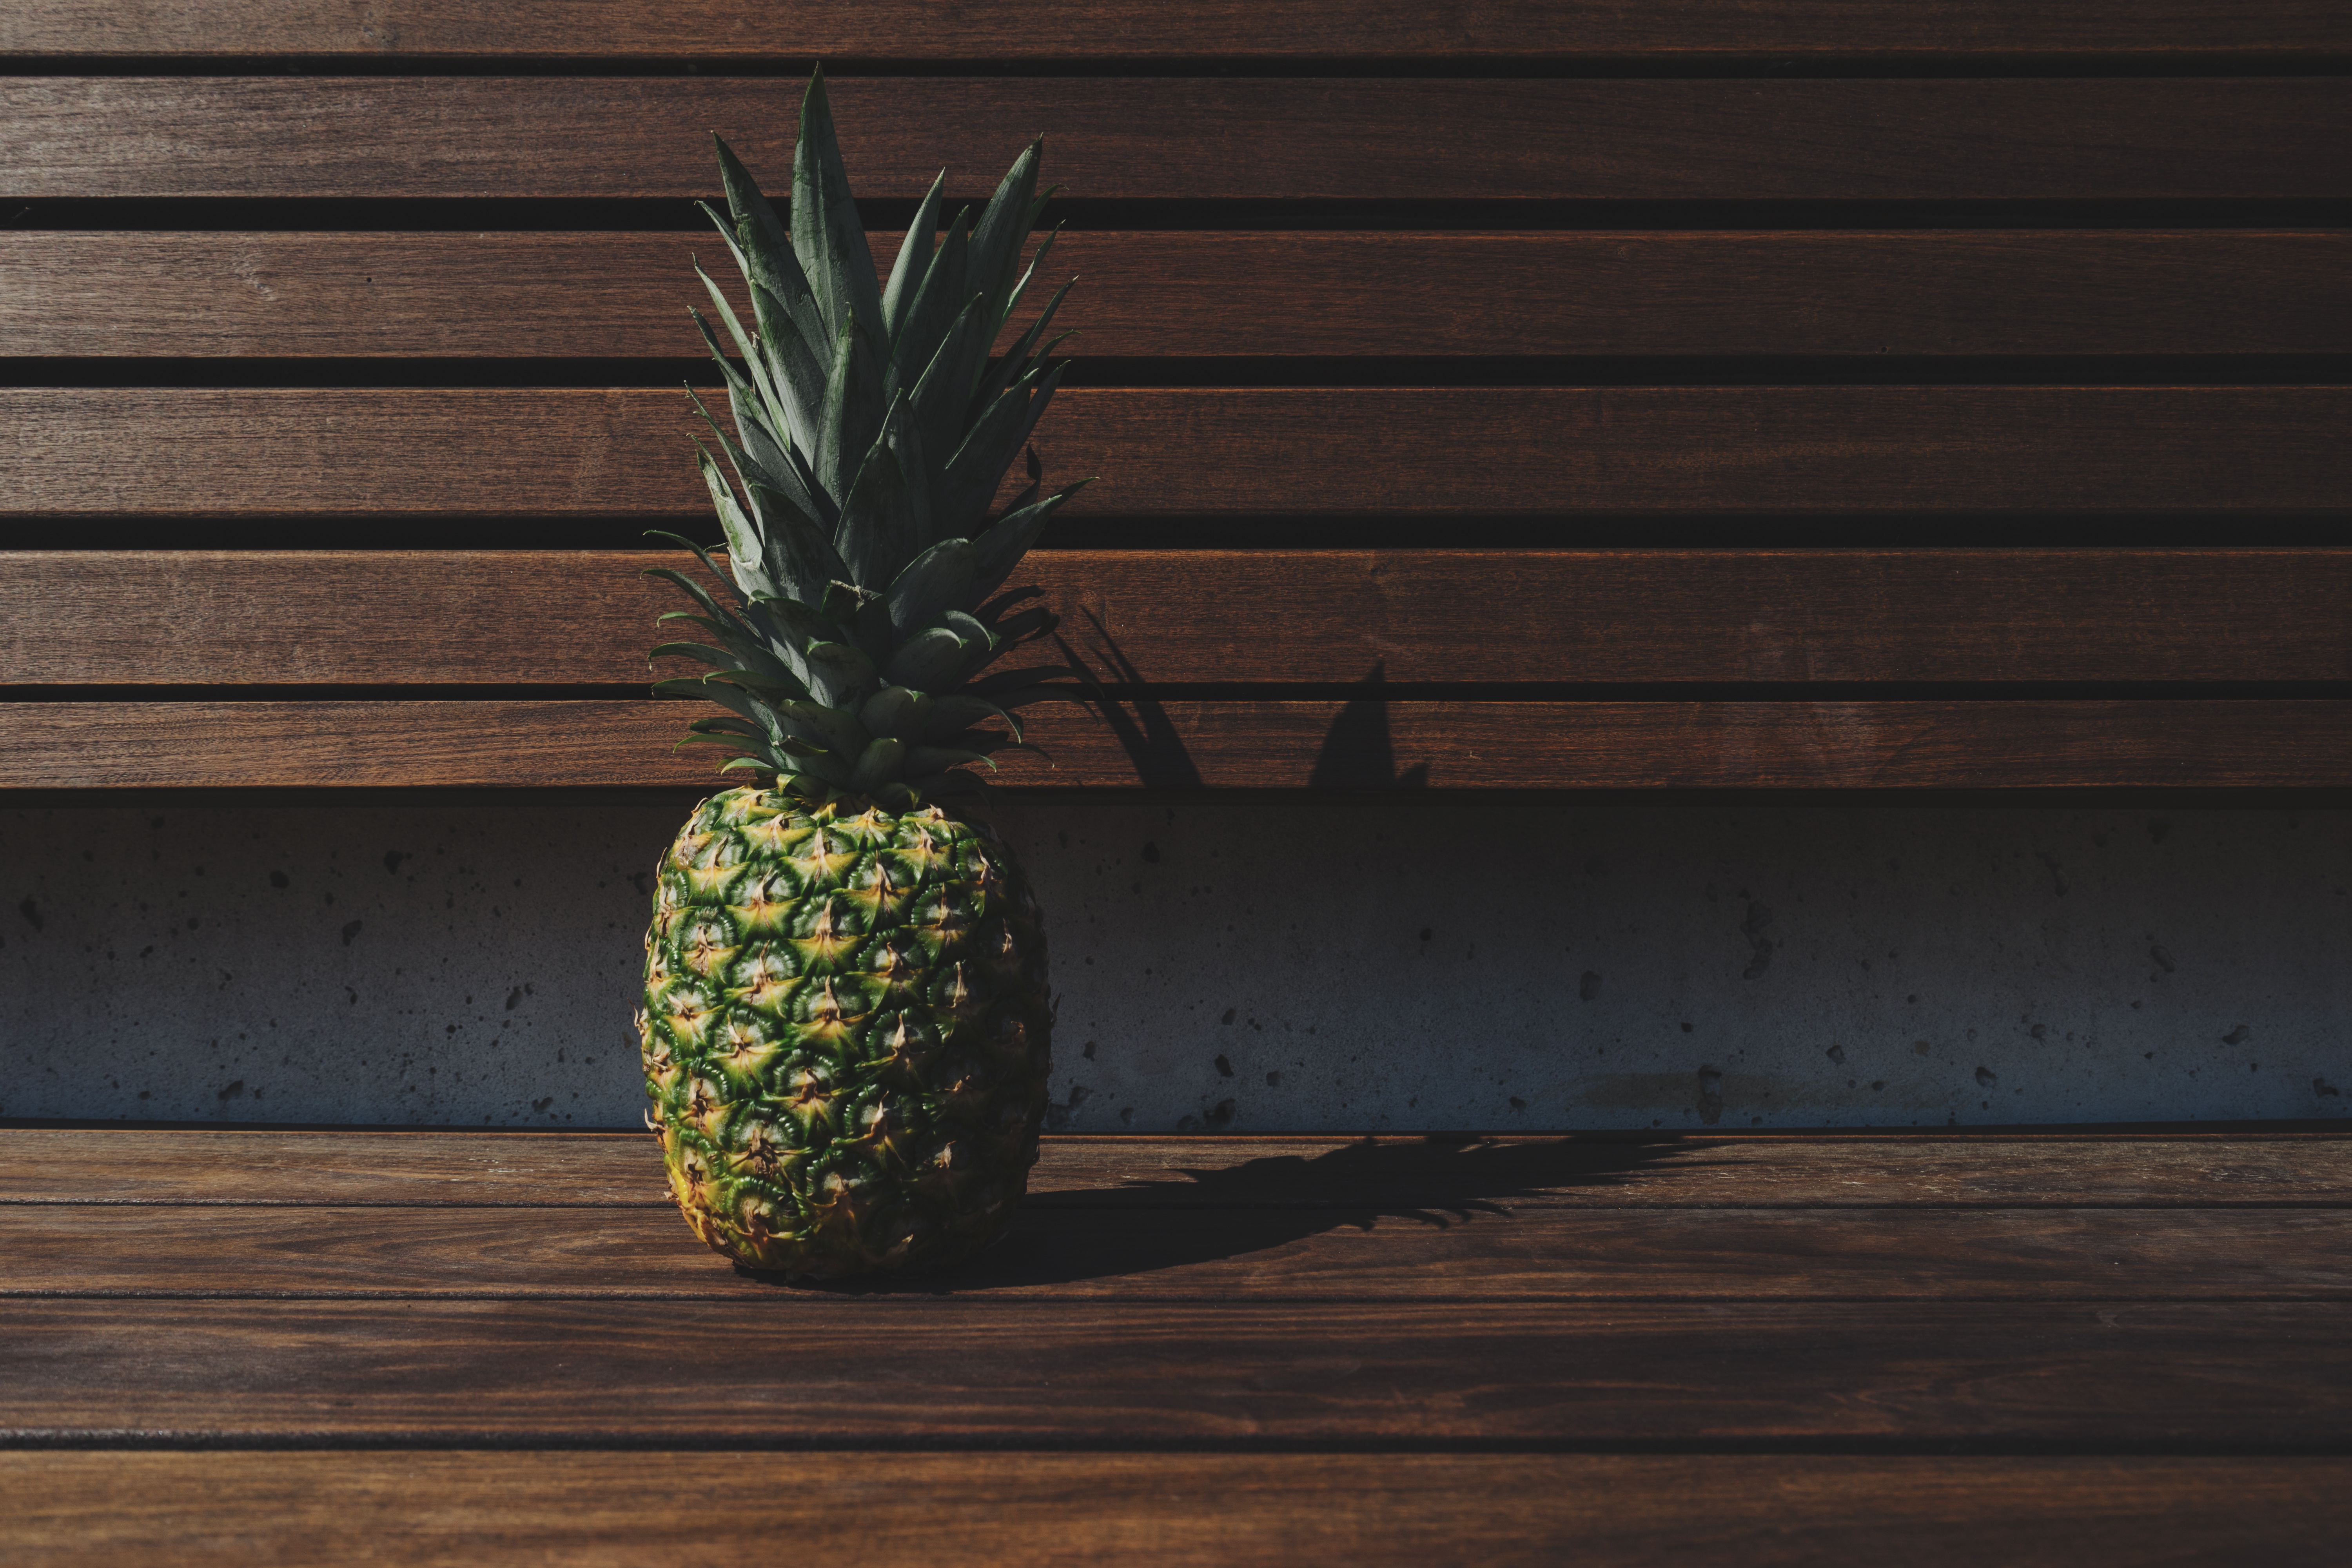
tree, branch, plant, wood, bench, fruit, leaf, floor, food, green, produce, lighting, pineapple, design, carving, flooring, arecales